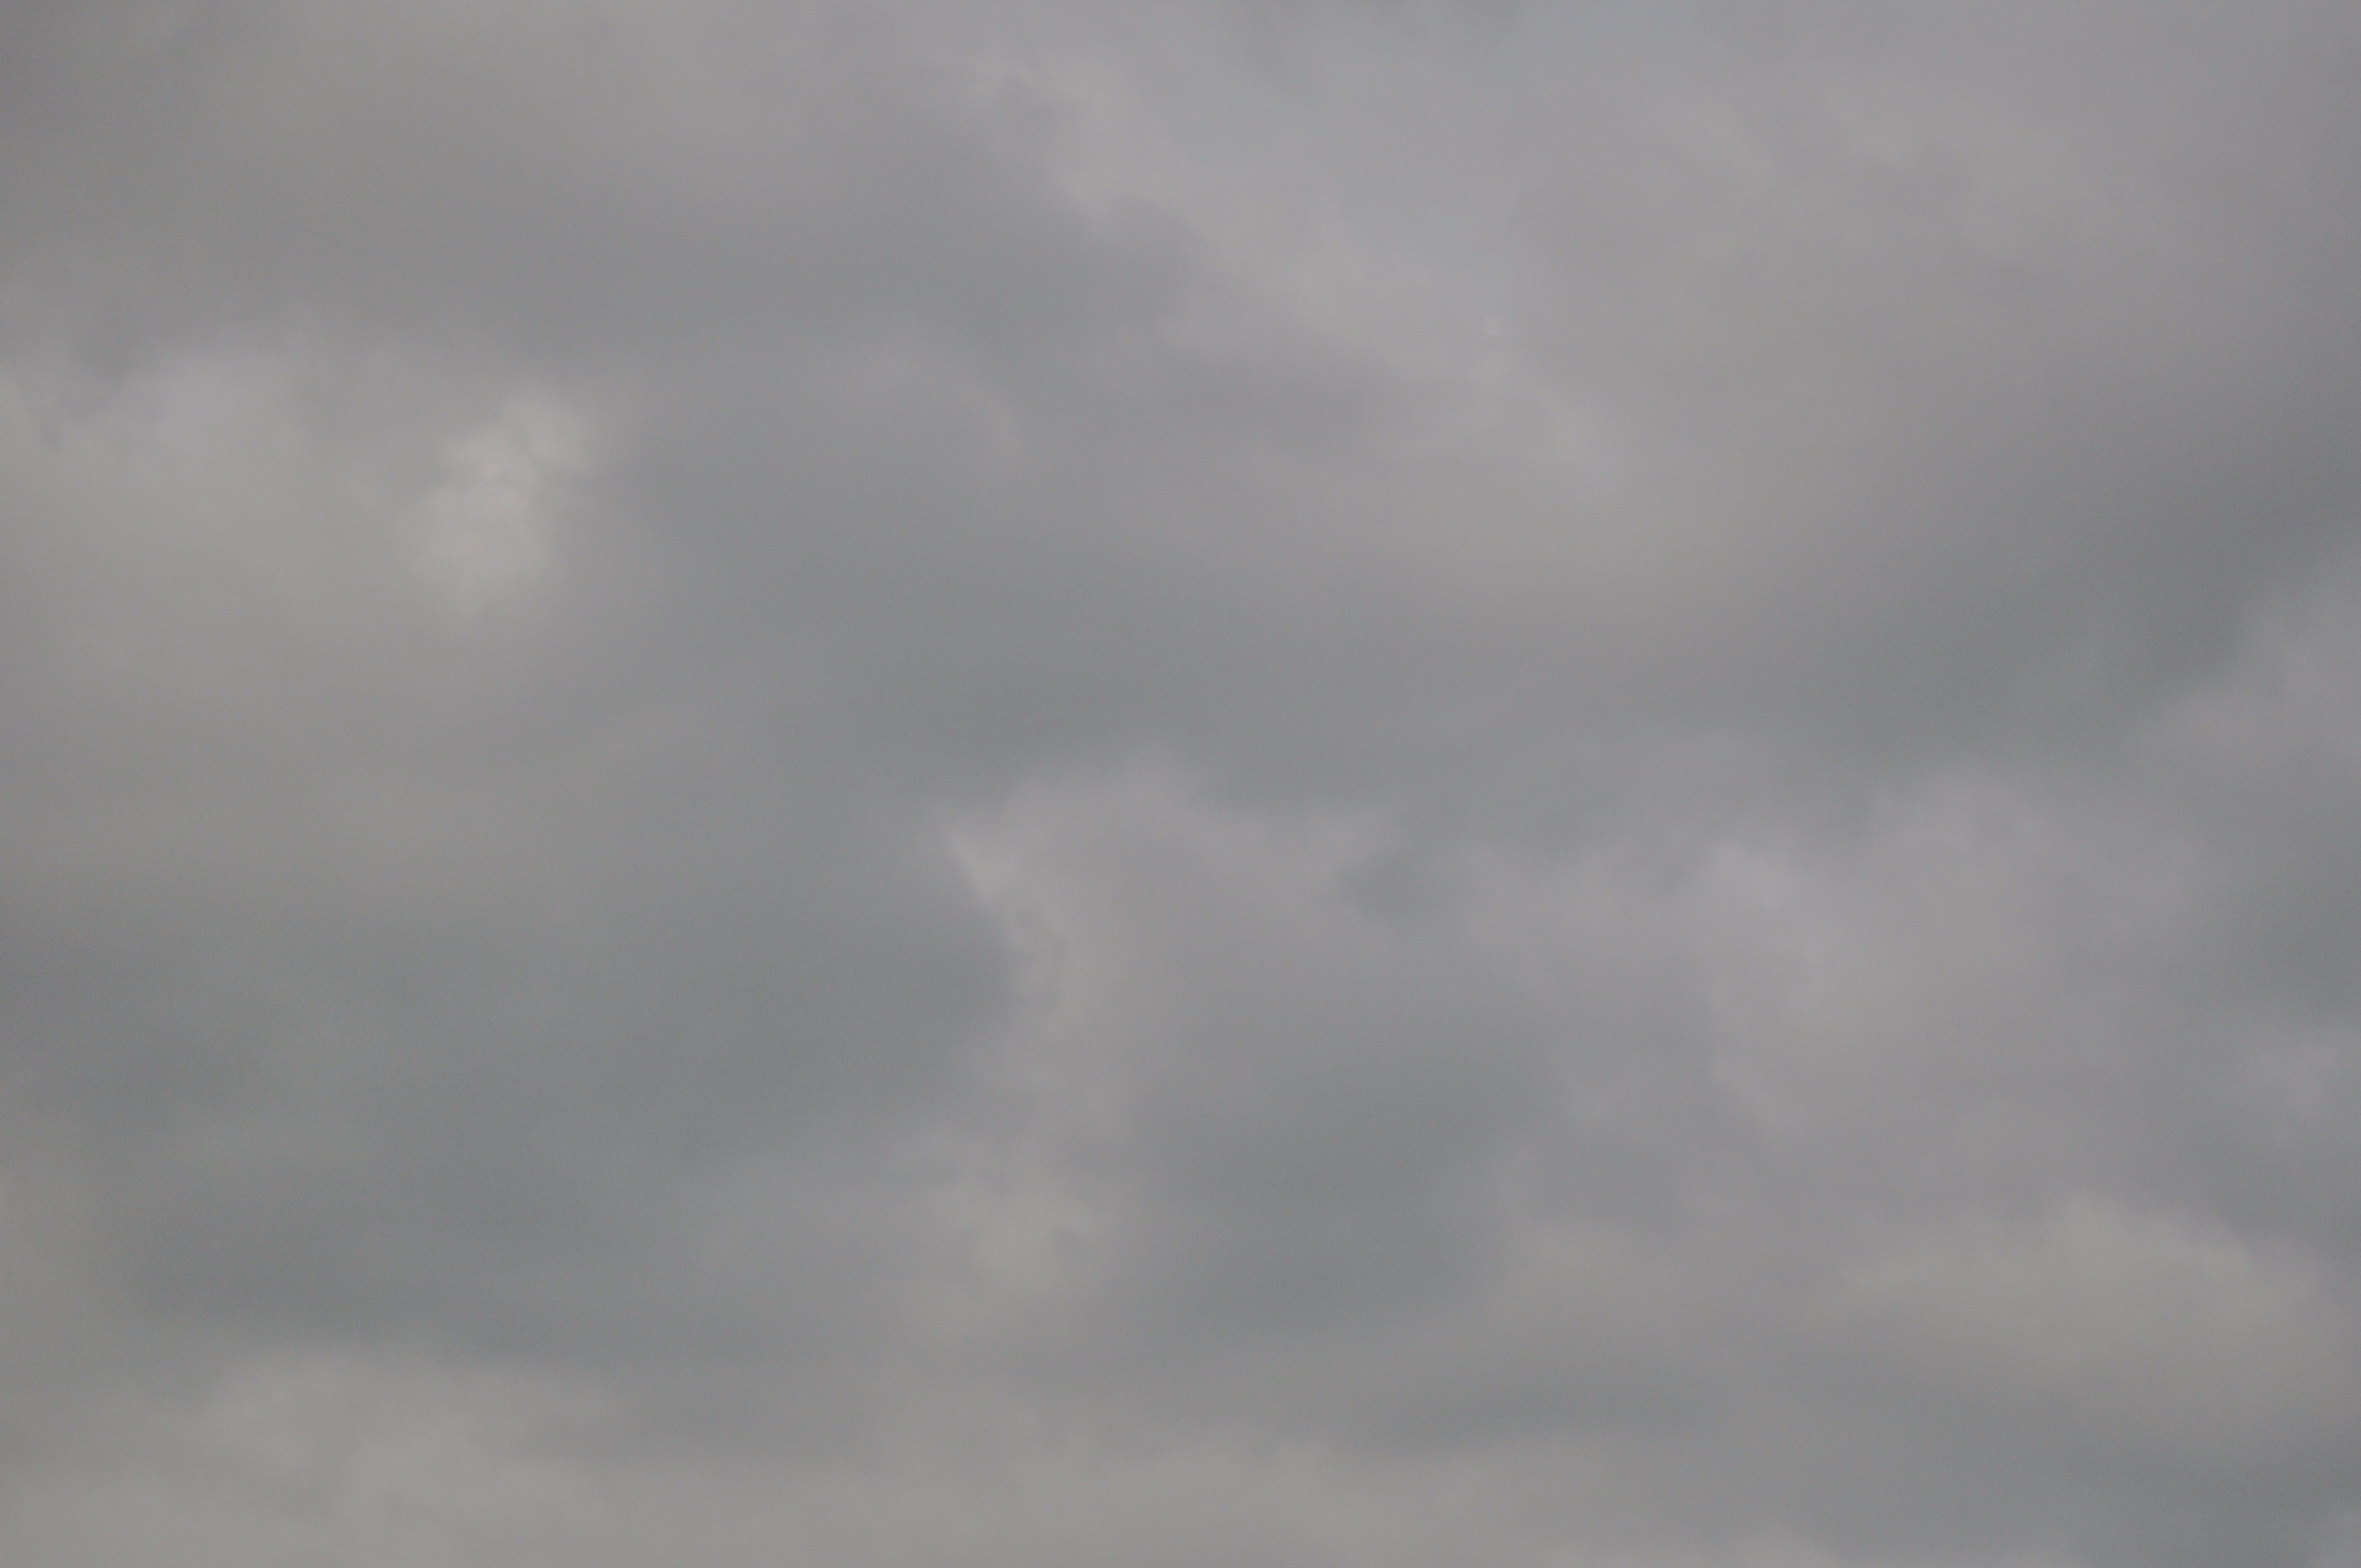
cloud, atmosphere, dark, weather, cumulus, gray, overcast, rainy, clouds, stormy, phenomenon, meteorological phenomenon